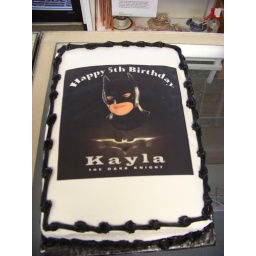
A 1/2 sheet cake covered in white buttercream icing accented with black icing topped with a picture of batman